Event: Nepal Earthquake
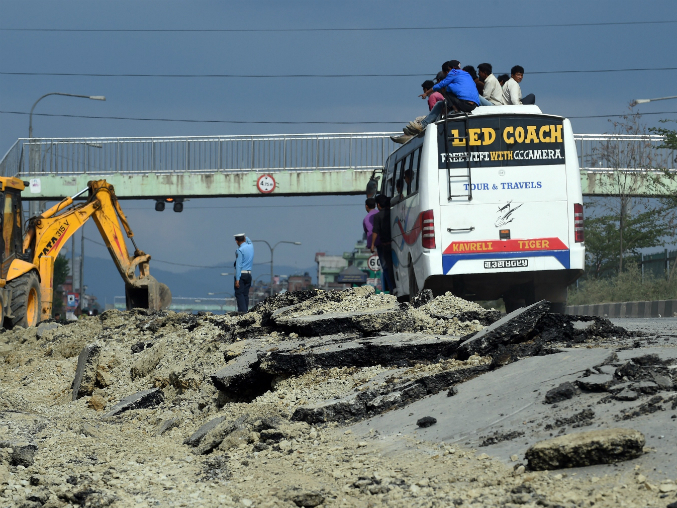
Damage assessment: damage